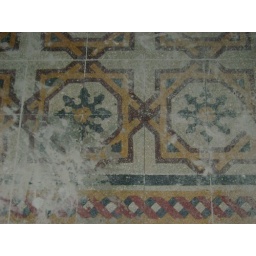
Tile on floor of staircase in my apartment building